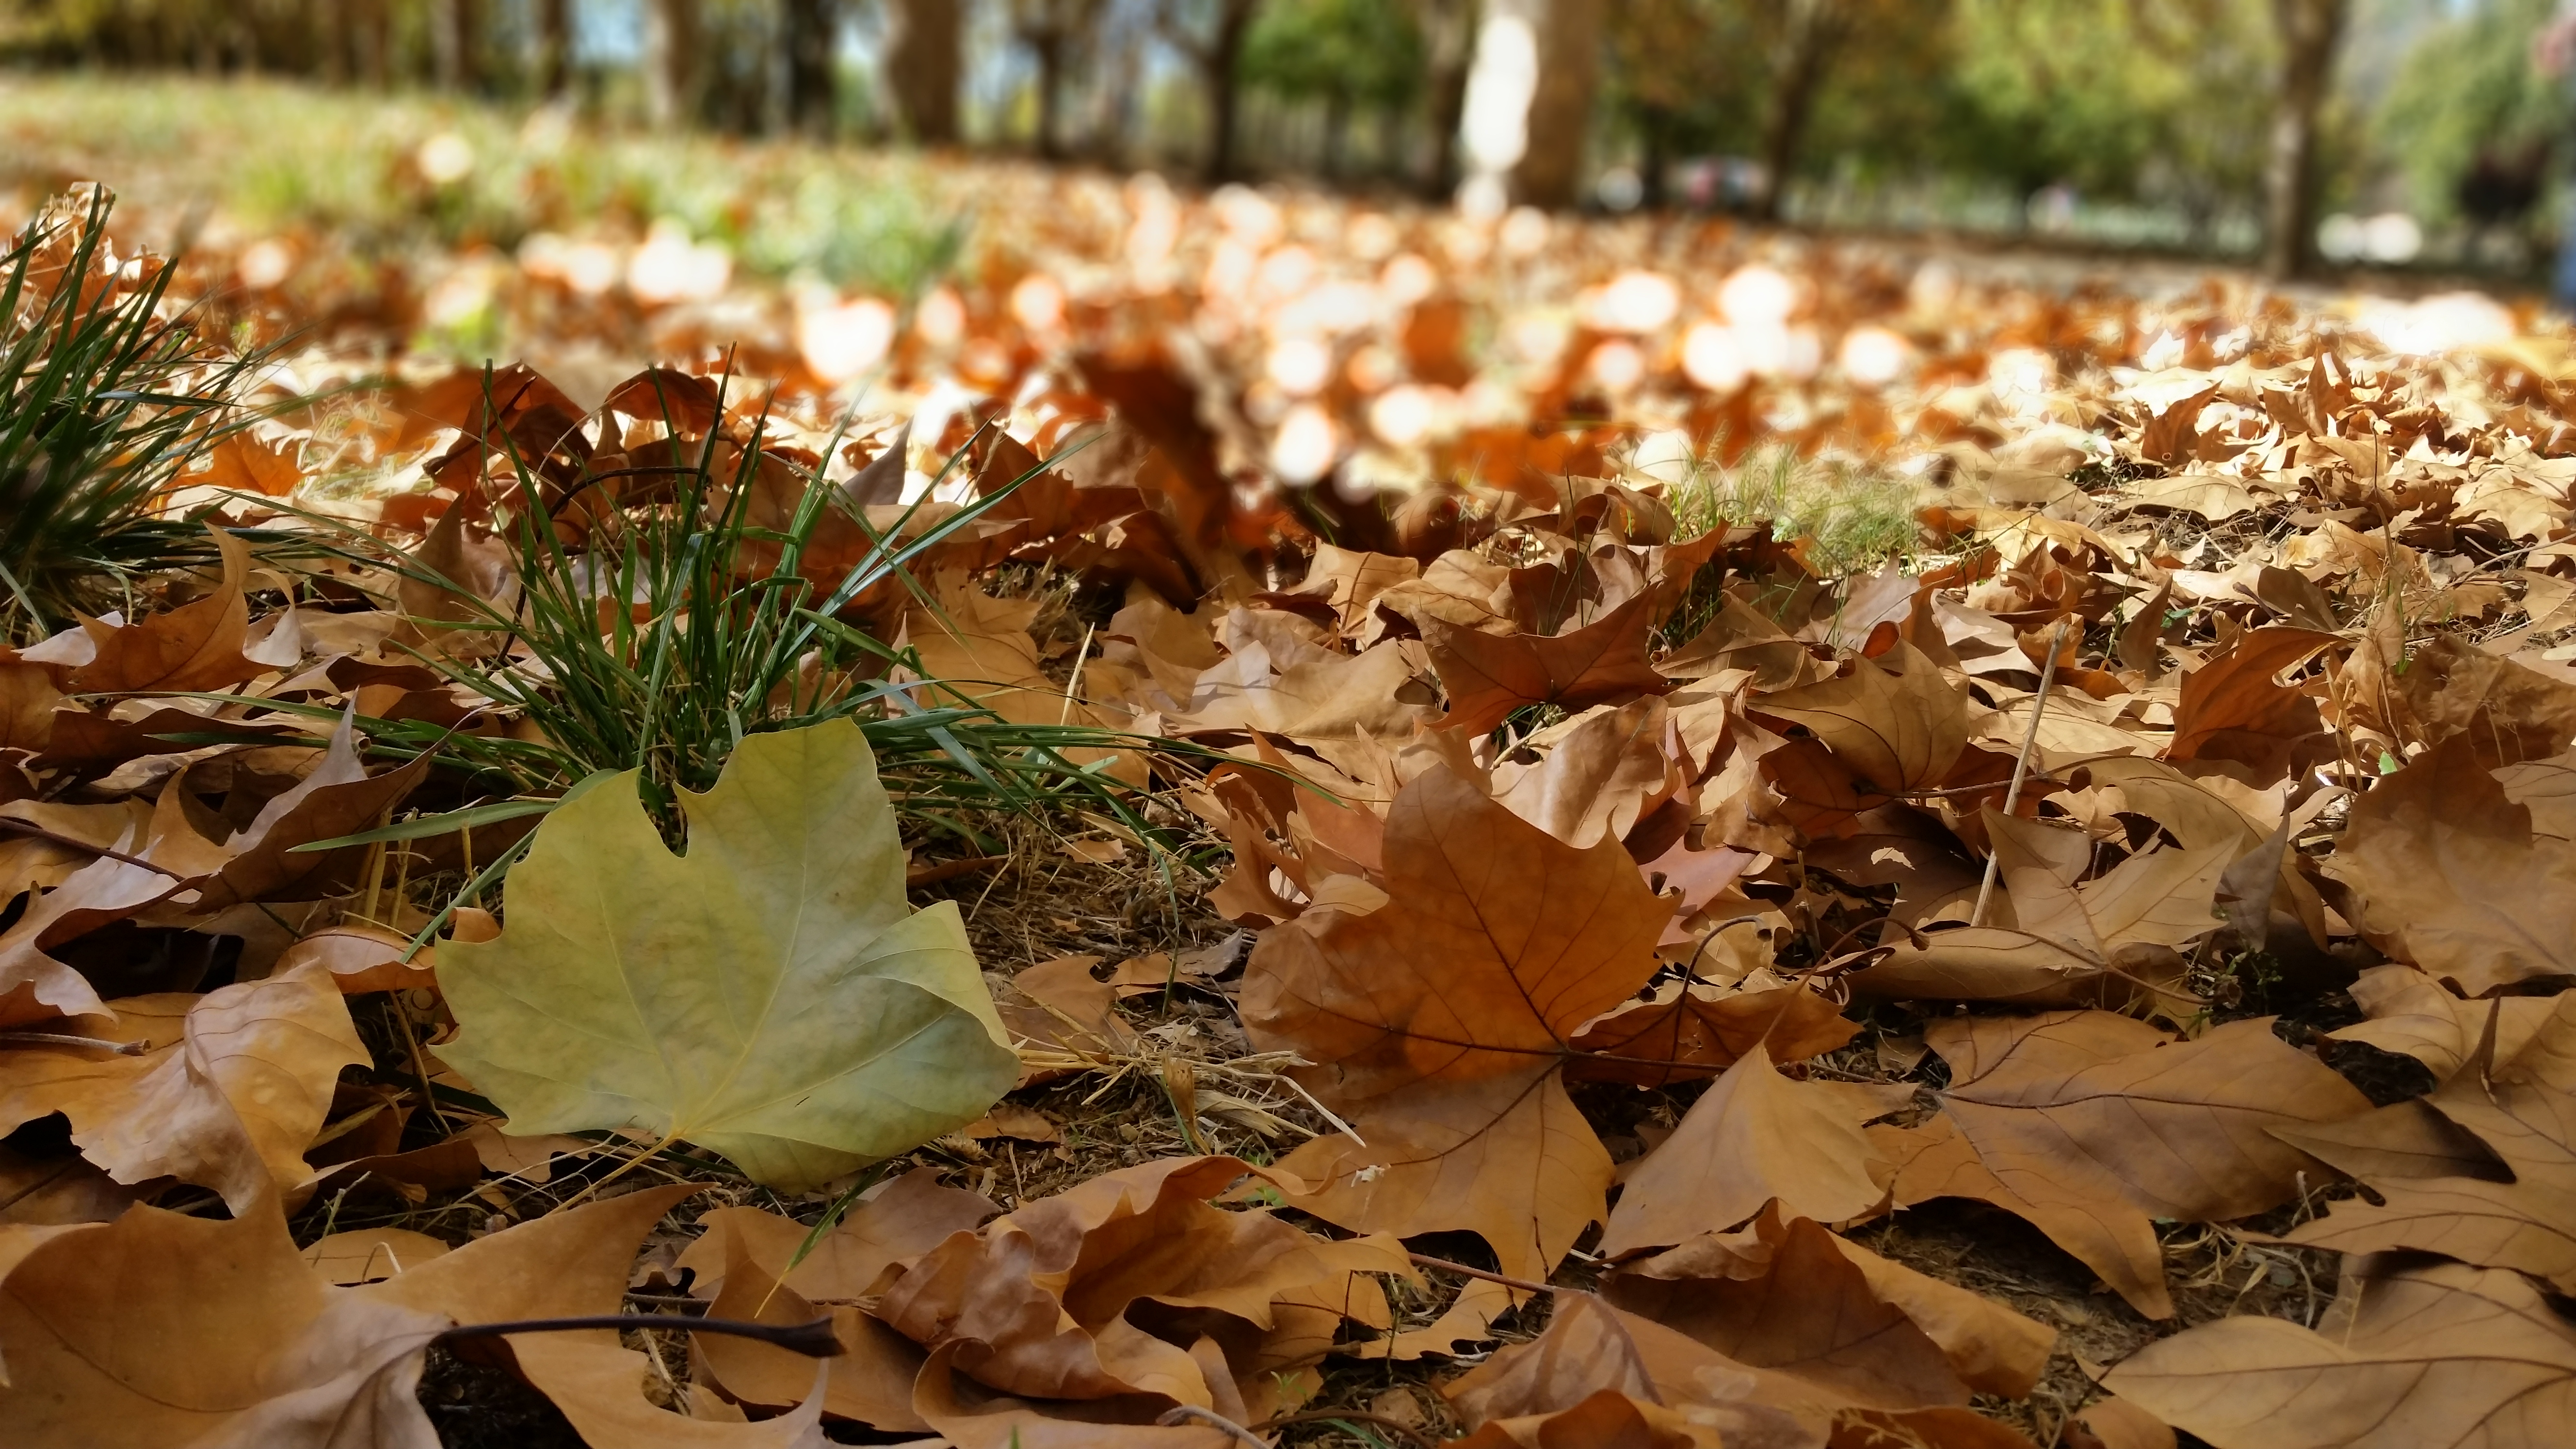
nature, leaves, trees, tree, leaf, plant, autumn, deciduous, soil, spring, grass, flower